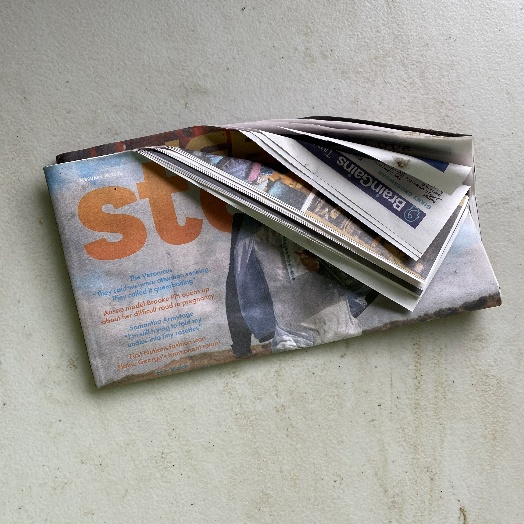
Label: Paper